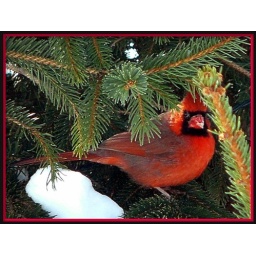
A beautiful Male Northern Cardinal in our pine tree